Missing data

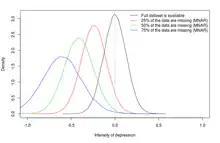
The graph shows the probability distributions of the estimations of the expected intensity of depression in the population. The number of cases is 60. Let the true population be a standardised normal distribution and the non-response probability be a logistic function of the intensity of depression. The conclusion is: The more data is missing (MNAR), the more biased are the estimations. We underestimate the intensity of depression in the population.

Values in a data set are missing completely at random (MCAR) if the events that lead to any particular data-item being missing are independent both of observable variables and of unobservable parameters of interest, and occur entirely at random. When data are MCAR, the analysis performed on the data is unbiased; however, data are rarely MCAR.